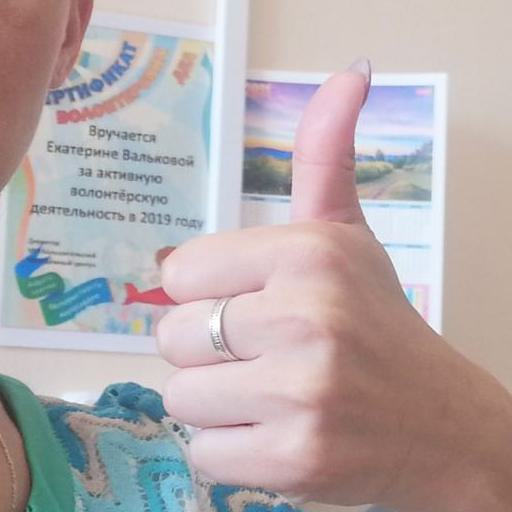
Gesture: like